The Secret Life of Salvador Dalí

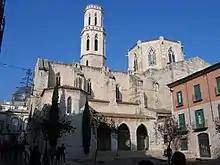
Sant Pere in Figueres, where Dalí was baptised and took his First Communion

Dalí opens the book with the statement: "At the age of six I wanted to be a cook. At seven I wanted to be Napoleon. And my ambition has been growing steadily since." According to "Time", Dalí wrote with a highly detailed, methodical style that layered words the same way as paint. For example, he states in an early section about his childhood home: